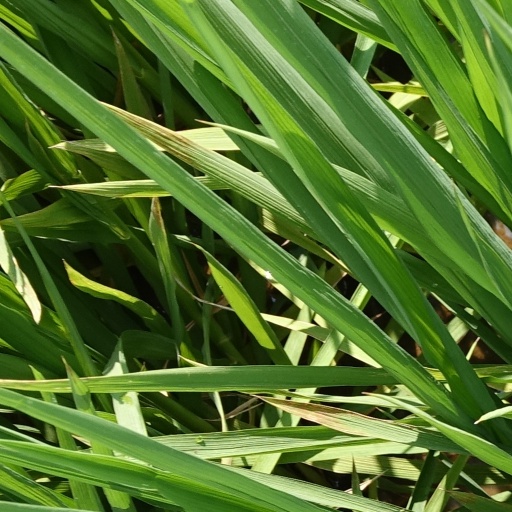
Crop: rice